Radio and Television of Montenegro

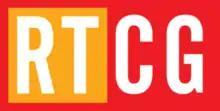
Former RTCG logo (2006–2012)

RTCG is regulated by the Law on Public Radio-Diffusion Services, requiring it to serve the interests of all Montenegro citizen, regardless of their political, religious, culture, racial or gender affiliation.